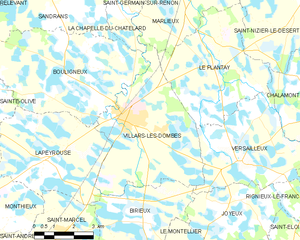
Carte des communes françaises: Villars-les-Dombes